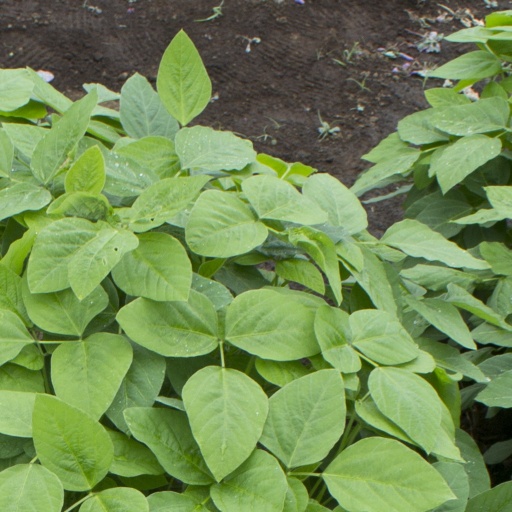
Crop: soybean